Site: brandenburg
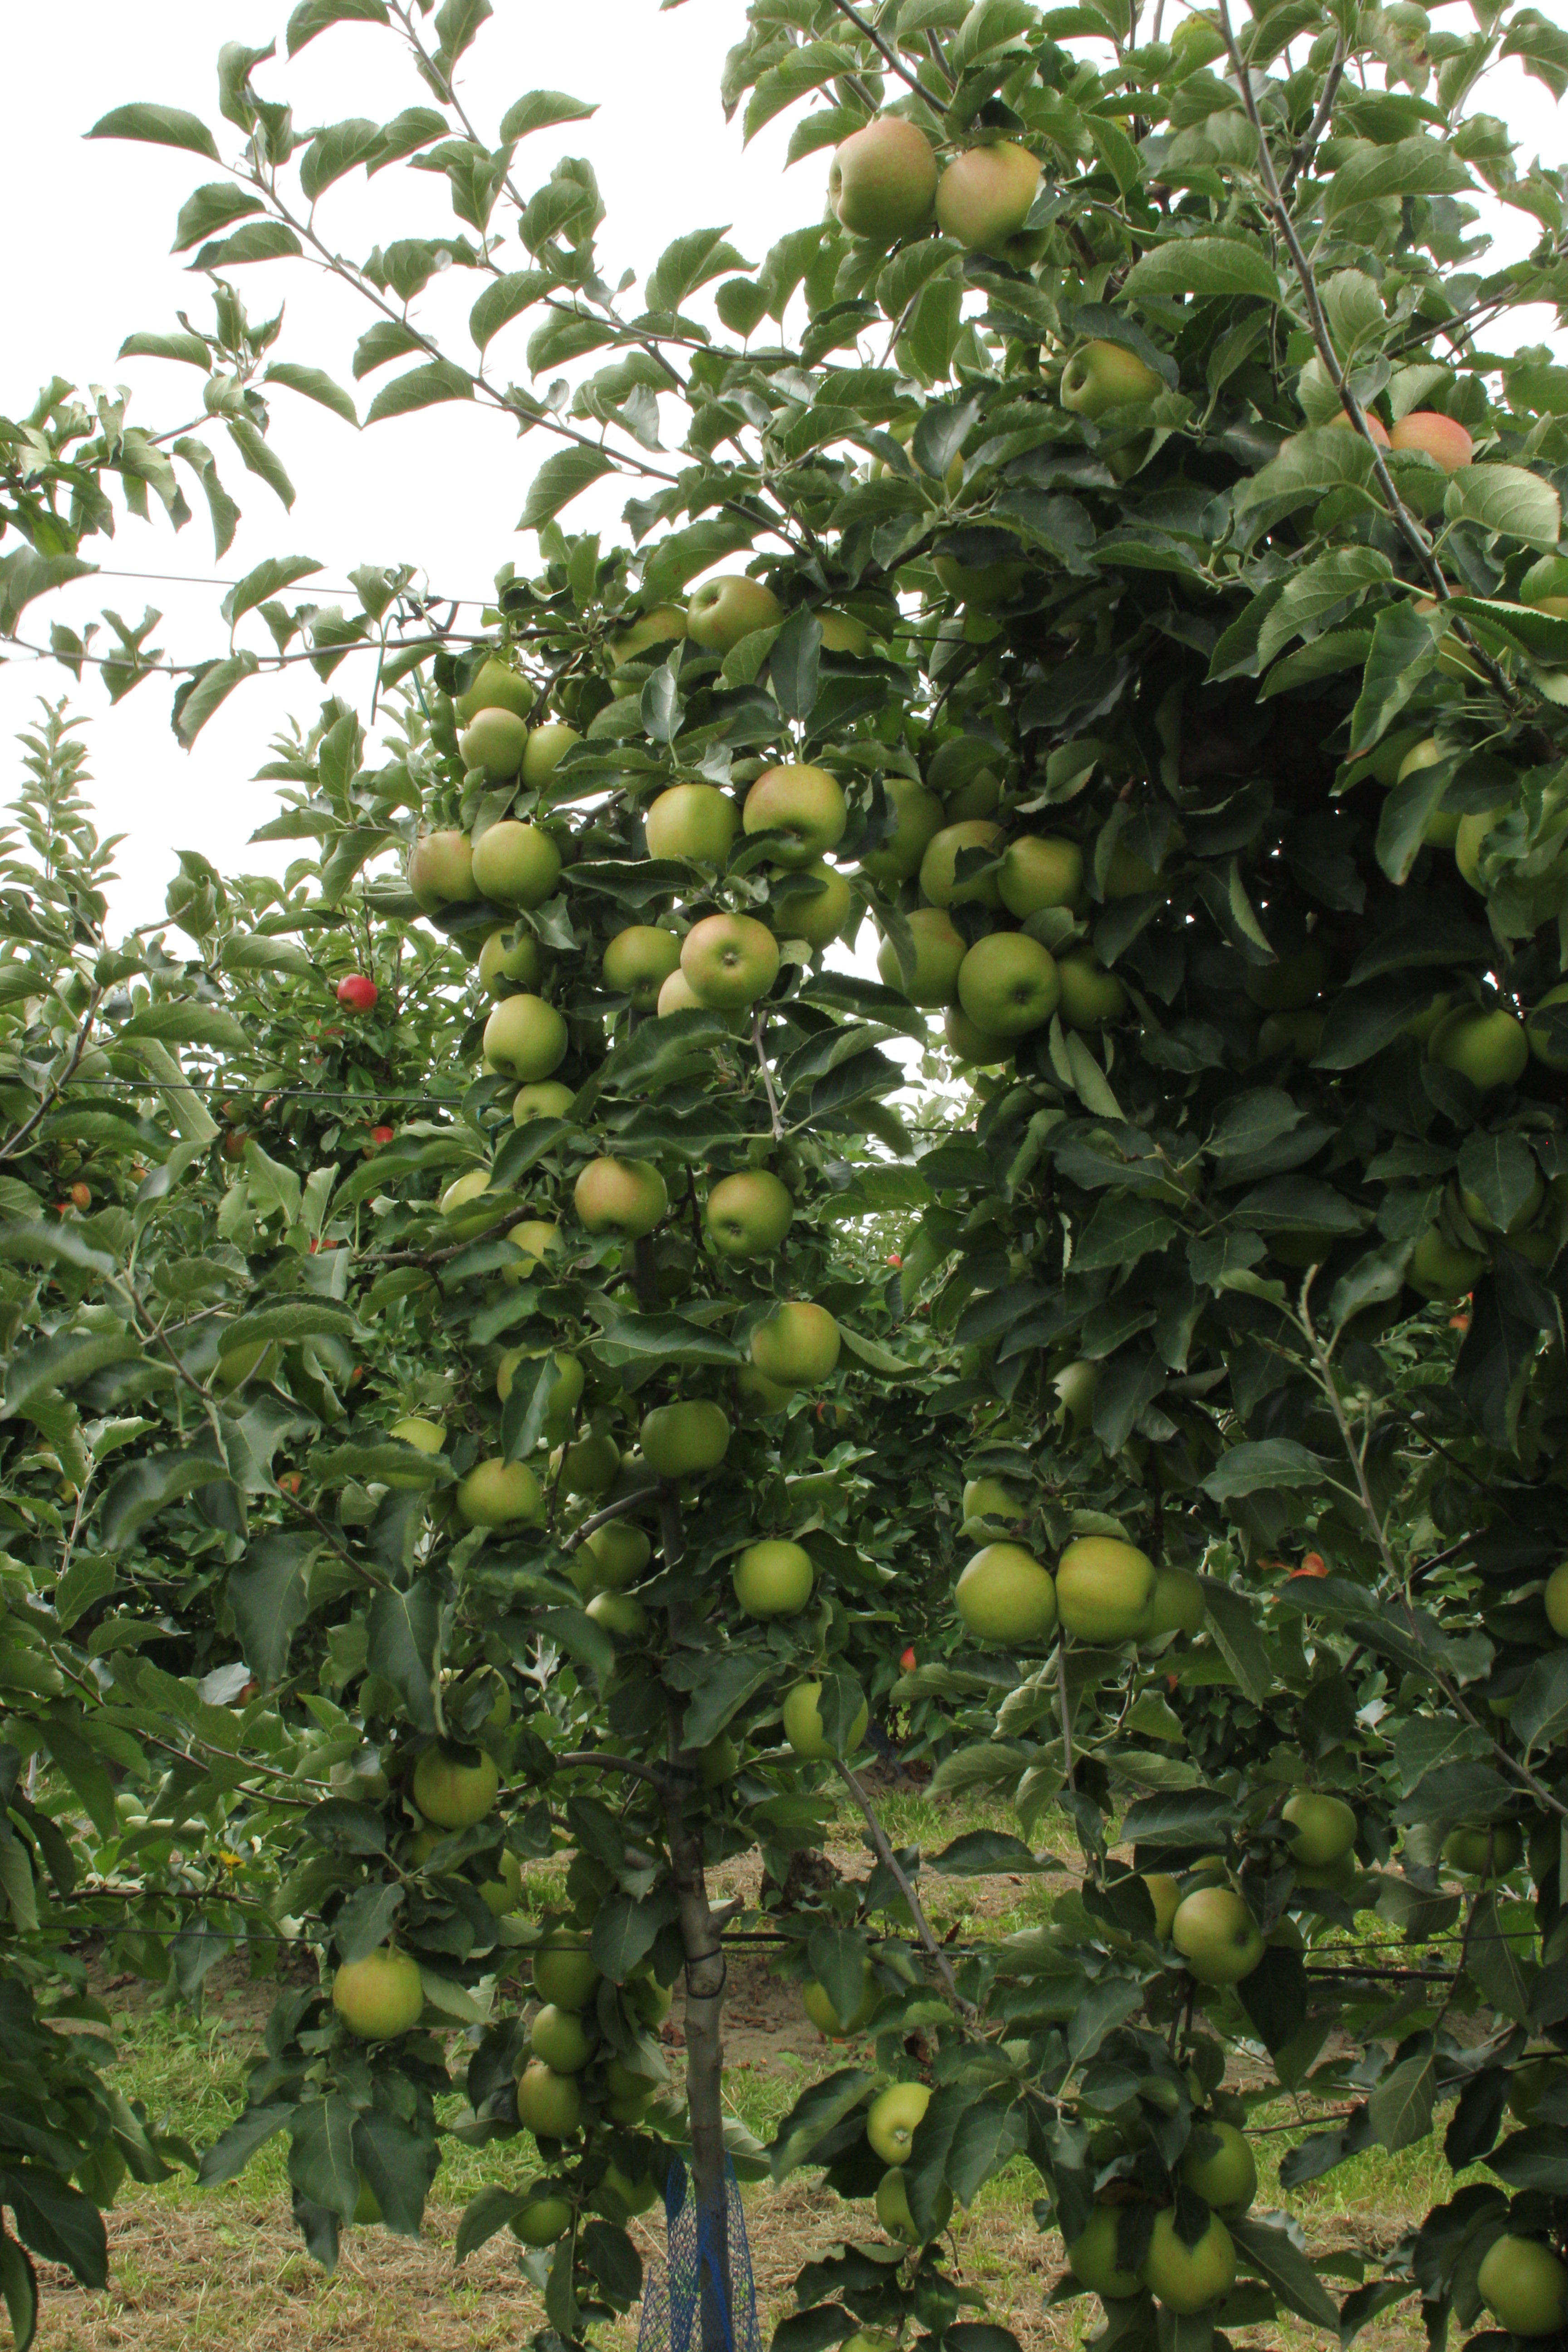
Growth stage (BBCH 87): Maturity of fruit and seed